Norwegian Museum of Science and Technology

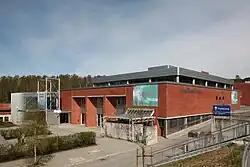
Norwegian Museum of Science and Technology

The Norwegian Museum of Science and Technology is located in Oslo, Norway. The museum is an anchor point on the European Route of Industrial Heritage.